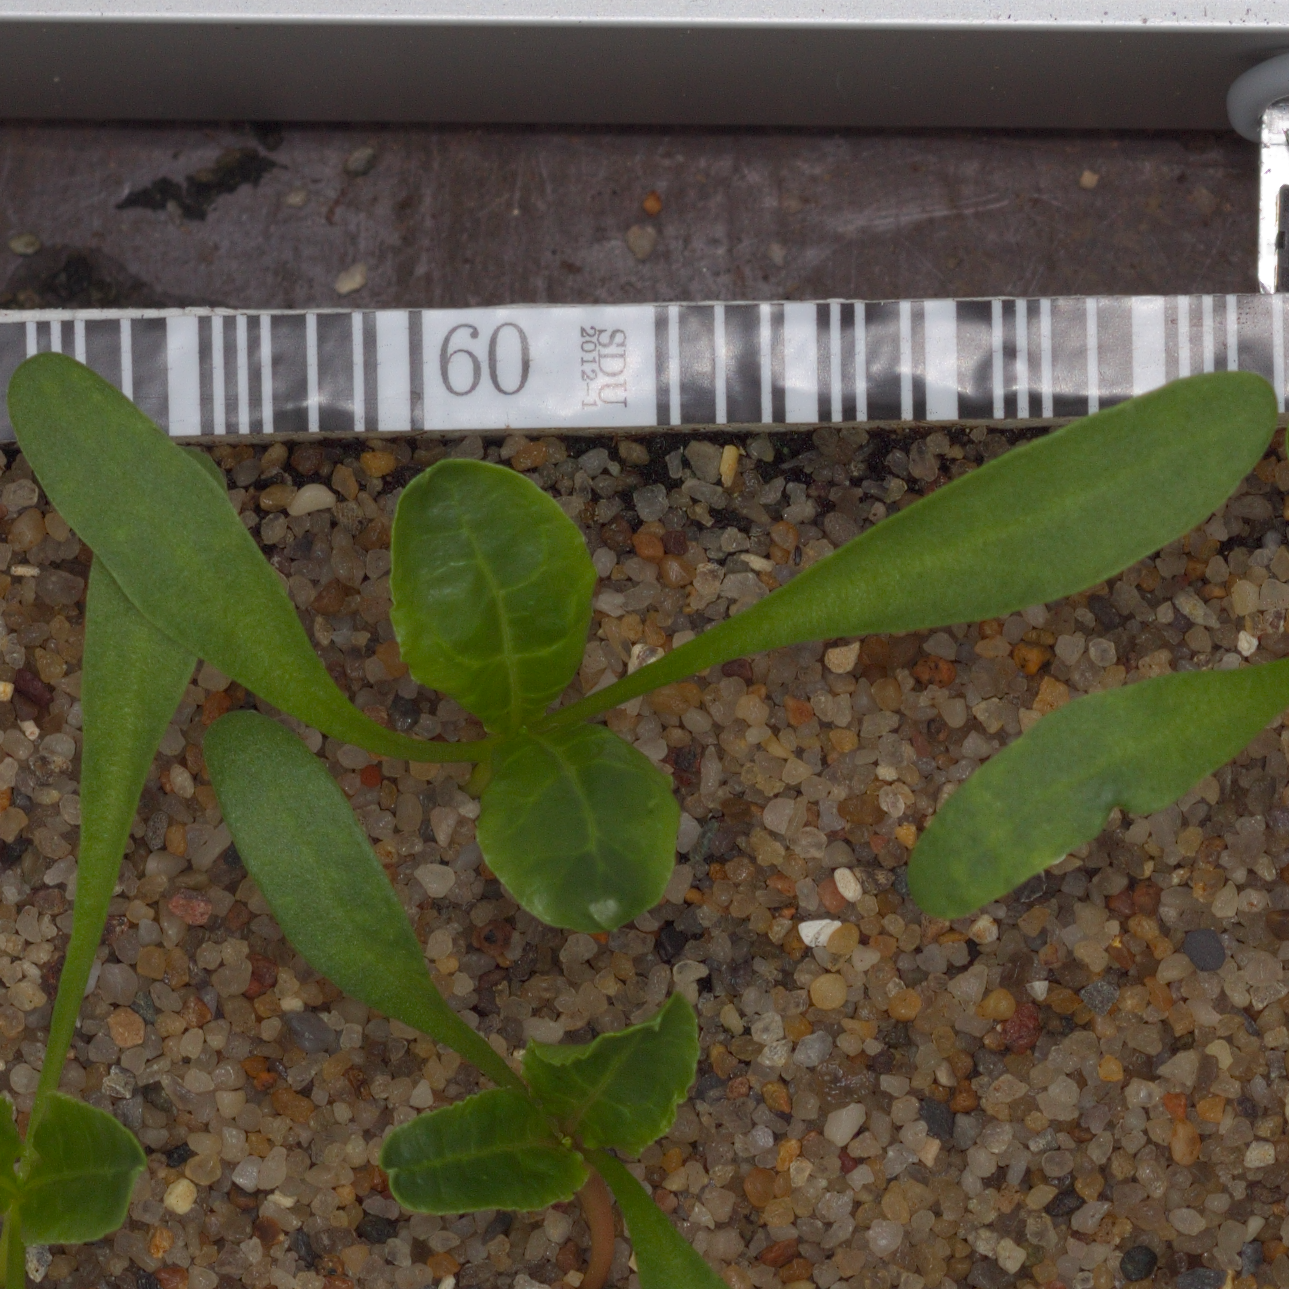
Label: sugar_beet